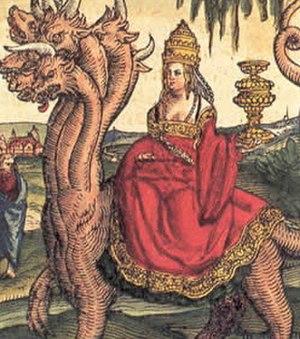
La papesse Jeanne est un personnage légendaire, qui, au IXᵉ siècle, aurait accédé à la papauté en se faisant passer pour un homme. Son pontificat est généralement placé entre 855 et 858, c'est-à-dire entre celui de Léon IV et Benoît III, au moment de l'usurpation d'Anastase le Bibliothécaire. L'imposture aurait été révélée quand elle aurait accouché en public lors d'une procession de la Fête-Dieu.
Babylone était une ville antique de Mésopotamie. Une forte valeur symbolique a été attachée à cette grande capitale au fil des temps.